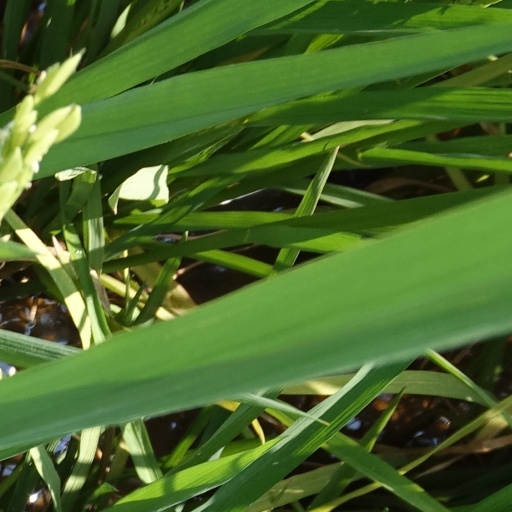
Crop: rice